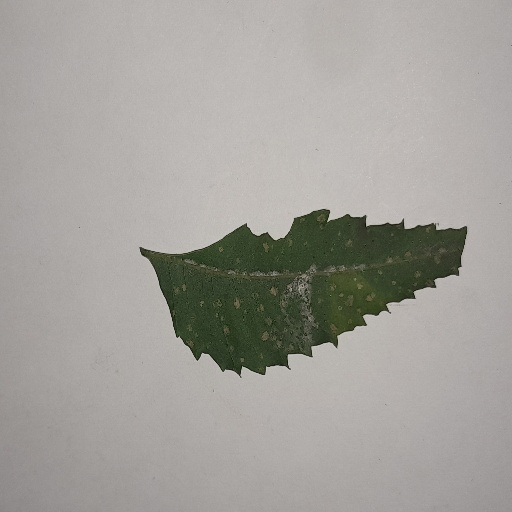
Species: Neem
Leaf condition: Powdery Mildew